Colony-forming unit

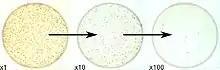
A solution of bacteria at an unknown concentration is often serially diluted in order to obtain at least one plate with a countable number of bacteria. In this figure, the "x10" plate is suitable for counting.

An advantage to this method is that different microbial species may give rise to colonies that are clearly different from each other, both microscopically and macroscopically. The colony morphology can be of great use in the identification of the microorganism present.